Muhammad ibn Adam Al-Kawthari

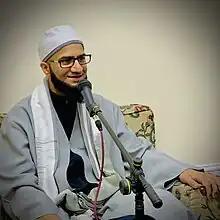
Al-Kawthari in 2023

Muhammad ibn Adam Al-Kawthari (born 1976) is a British Sunni Islamic scholar, jurist, mufti, researcher, founder and chief-Mufti of Darul Ifta Leicester and a teacher at Jamiah Uloom-ul-Quran Leicester. He has authored a number of books including "Islamic Guide to Sexual Relations" and "Birth Control & Abortion in Islam". He has written a commentary to the Deobandi creed book "Al-Muhannad ala al-Mufannad" in Arabic language.